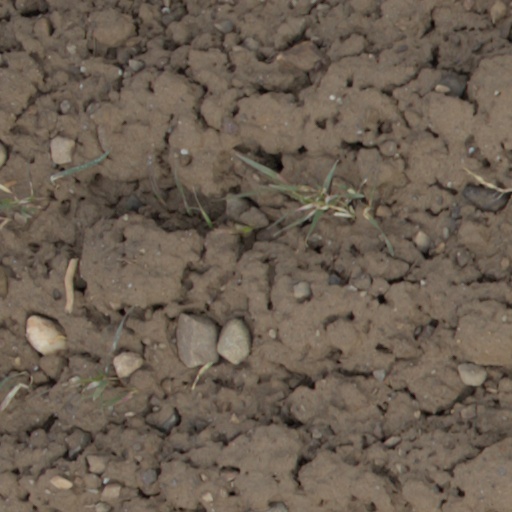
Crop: wheat